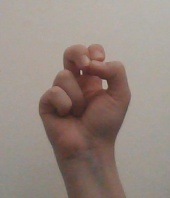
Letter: gaaf